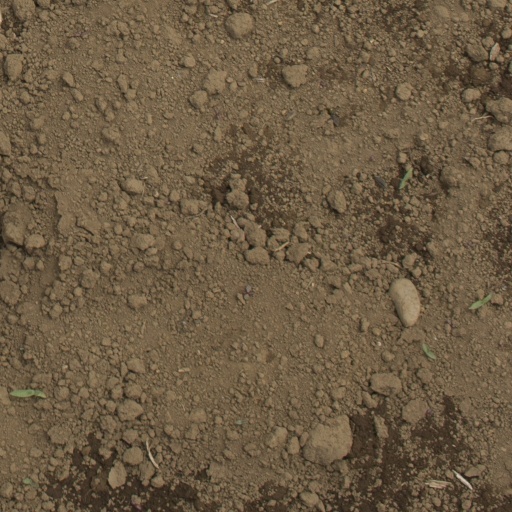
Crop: Jerusalem artichoke